Xidan

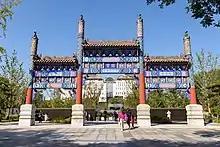
The current "Zhanyun" paifang in Xidan

The name Xidan (literally, "West Single") came from the paifang that existed on one of the streets there. In this context, the name "Xidan" refers to the single (单) paifang that existed on the west side (西) of the city.